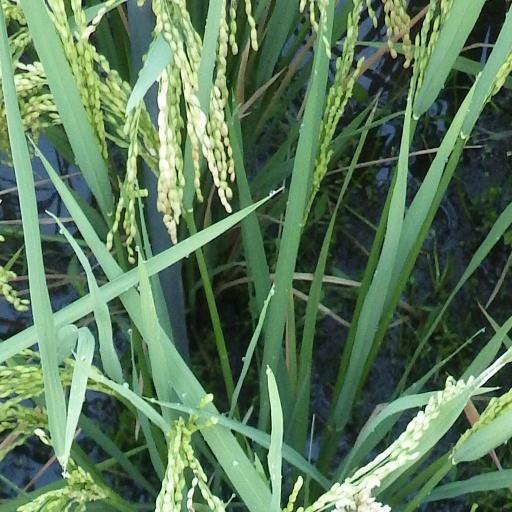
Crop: rice